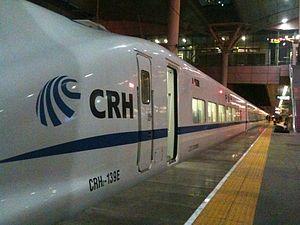
L’accident ferroviaire à Wenzhou est survenu le samedi 23 juillet 2011 lorsque deux trains à grande vitesse se sont percutés et ont déraillé à Shuangyu, Zhejiang, en République populaire de Chine, sur la ligne Ningbo – Taizhou – Wenzhou.